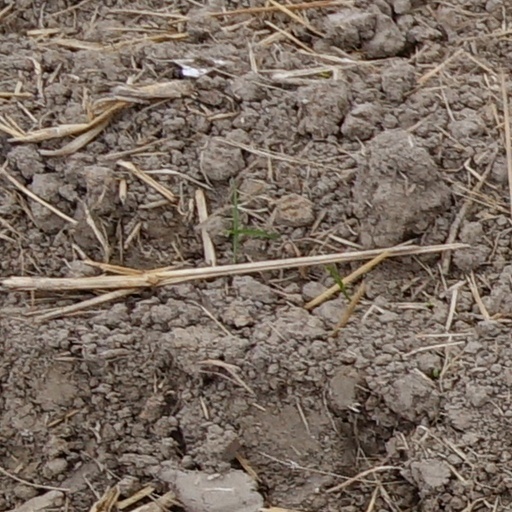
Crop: wheat